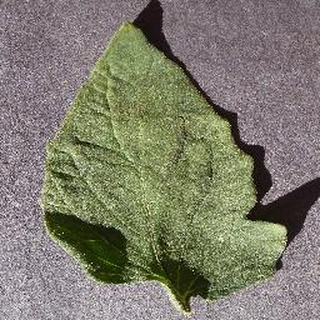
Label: healthy_tomato